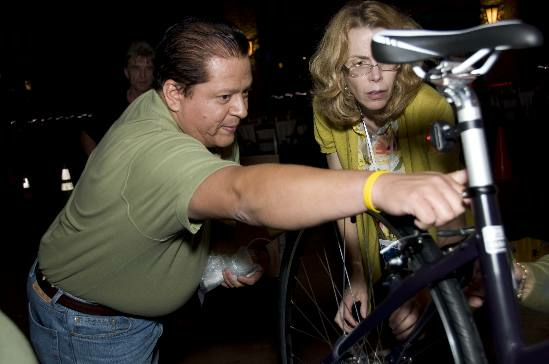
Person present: Yes